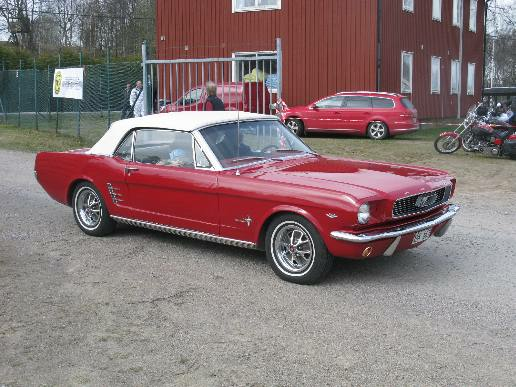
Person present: No